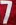
Number: 7